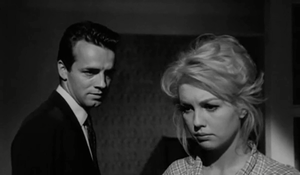
Peter Baldwin est un réalisateur, acteur, producteur et scénariste américain né le 11 janvier 1931 à Winnetka, Illinois et mort le 19 novembre 2017 à Pebble Beach dans le Comté de Monterey en Californie.
L'Inassouvie est un film franco-germano-italien réalisé par Dino Risi et sorti en 1960.